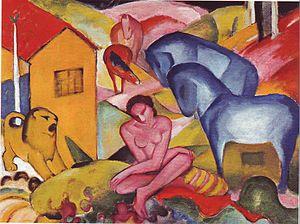
Franz Marc, né le 8 février 1880 à Munich et mort le 4 mars 1916 à Braquis, près de Verdun, est l'un des principaux représentants de l'expressionnisme allemand. Peintre animalier, graveur, pastelliste, aquarelliste, lithographe, écrivain, il fait partie du groupe Le Cavalier bleu.
Le rêve est, au sein de la psychologie analytique, comme de manière générale en psychanalyse, « la voie royale » menant à la compréhension des contenus inconscients. Cependant, pour le psychiatre suisse Carl Gustav Jung, son interprétation et sa fonction dans la psyché diffèrent de la perspective freudienne. Jung explique en effet que « la fonction générale des rêves est d'essayer de rétablir notre équilibre psychologique à l'aide d'un matériel onirique qui, d'une façon subtile, reconstitue l'équilibre total de notre psychisme tout entier. C'est ce qu'[il] appelle la fonction complémentaire des rêves dans notre constitution psychique ». En ce sens, le rêve participe du développement de la personnalité, en même temps qu'il lie le sujet au vaste réservoir imaginaire qu'est l'inconscient collectif. Selon l'analyste Thomas B. Kirsch, « Jung considère le rêve comme un phénomène psychique naturel et normal, qui décrit la situation intérieure du rêveur [et en fait un] autoportrait spontané, sous forme symbolique, de l'état présent de son inconscient ».